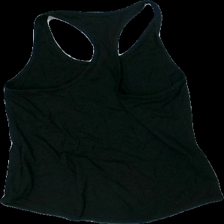
View: back
Type: Tank top
Category: Ladies
Brand: Nike
Colors: Black
Material: 53% Cotton 47% Polyester
Pattern: Logo print
Cut: Regular
Size: M
Season: All
Price range: <50
Recommended usage: Export
Description: black tank top with metallic logo print